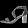
Label: Sandal